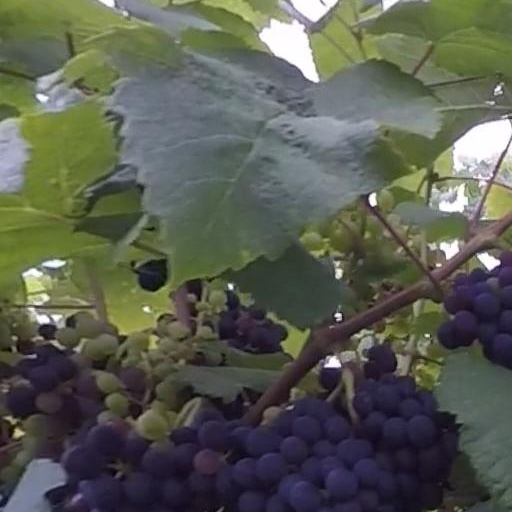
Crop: grape